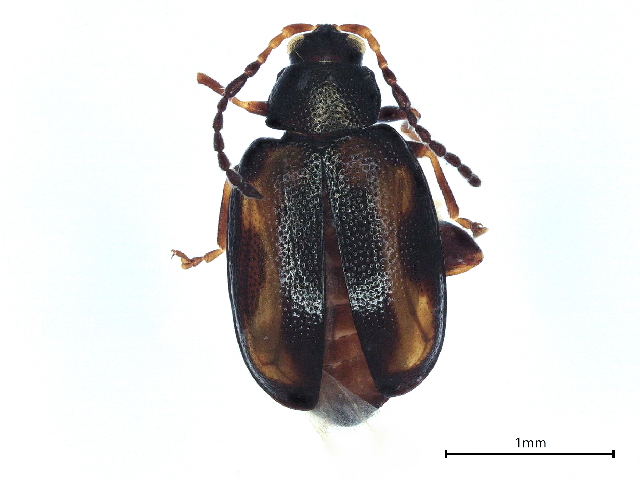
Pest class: striped_flea_beetle